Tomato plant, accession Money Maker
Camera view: tilt-top (135 deg); turntable rotation: 0 degrees
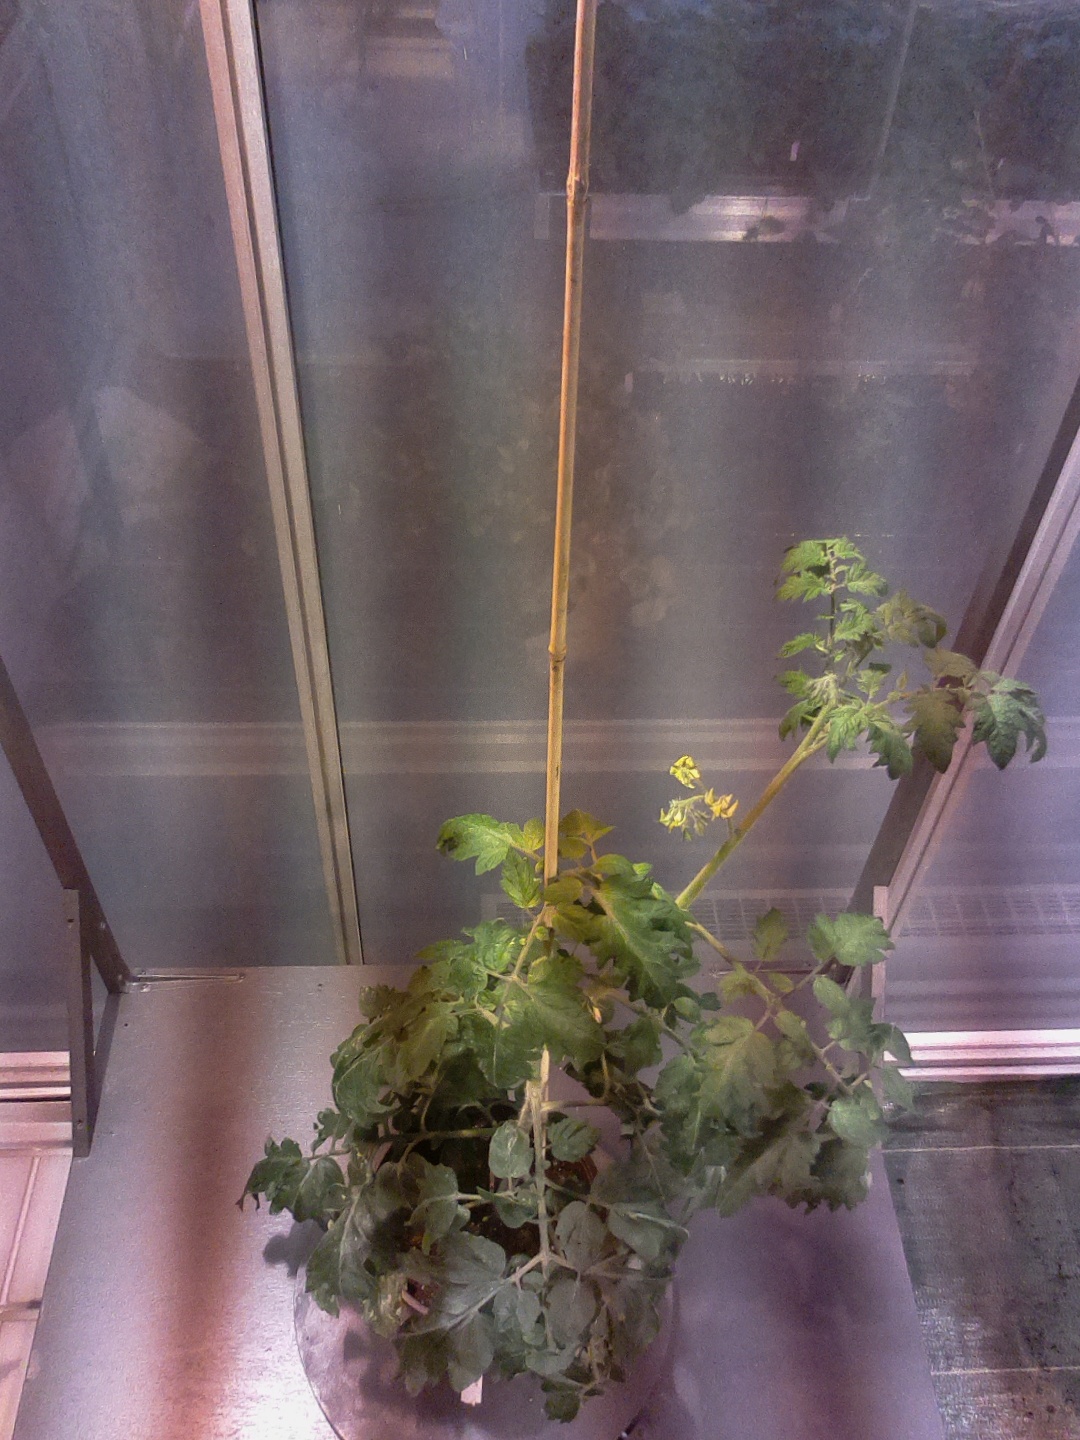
BBCH growth stage 65: Full flowering, 50%-60% of flowers open, first petals falling